Crow people

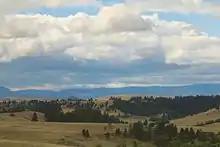
Landscape on the Crow Indian Reservation, Montana

The Crow, whose autonym is Apsáalooke, are Native Americans living primarily in southern Montana. Today, the Crow people have a federally recognized tribe, the Crow Tribe of Montana, with an Indian reservation, the Crow Indian Reservation, located in the south-central part of the state.